Jinmaku

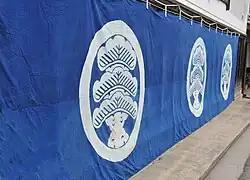
A jinmaku with Mon (emblem)　(Sanshu Izutsu Yashiki in Kagawa Prefecture)

Jinmaku literally means "camp curtain". In the Japanese the word is formed from two kanji. The first, , means "military camp" and the second, means "curtain".